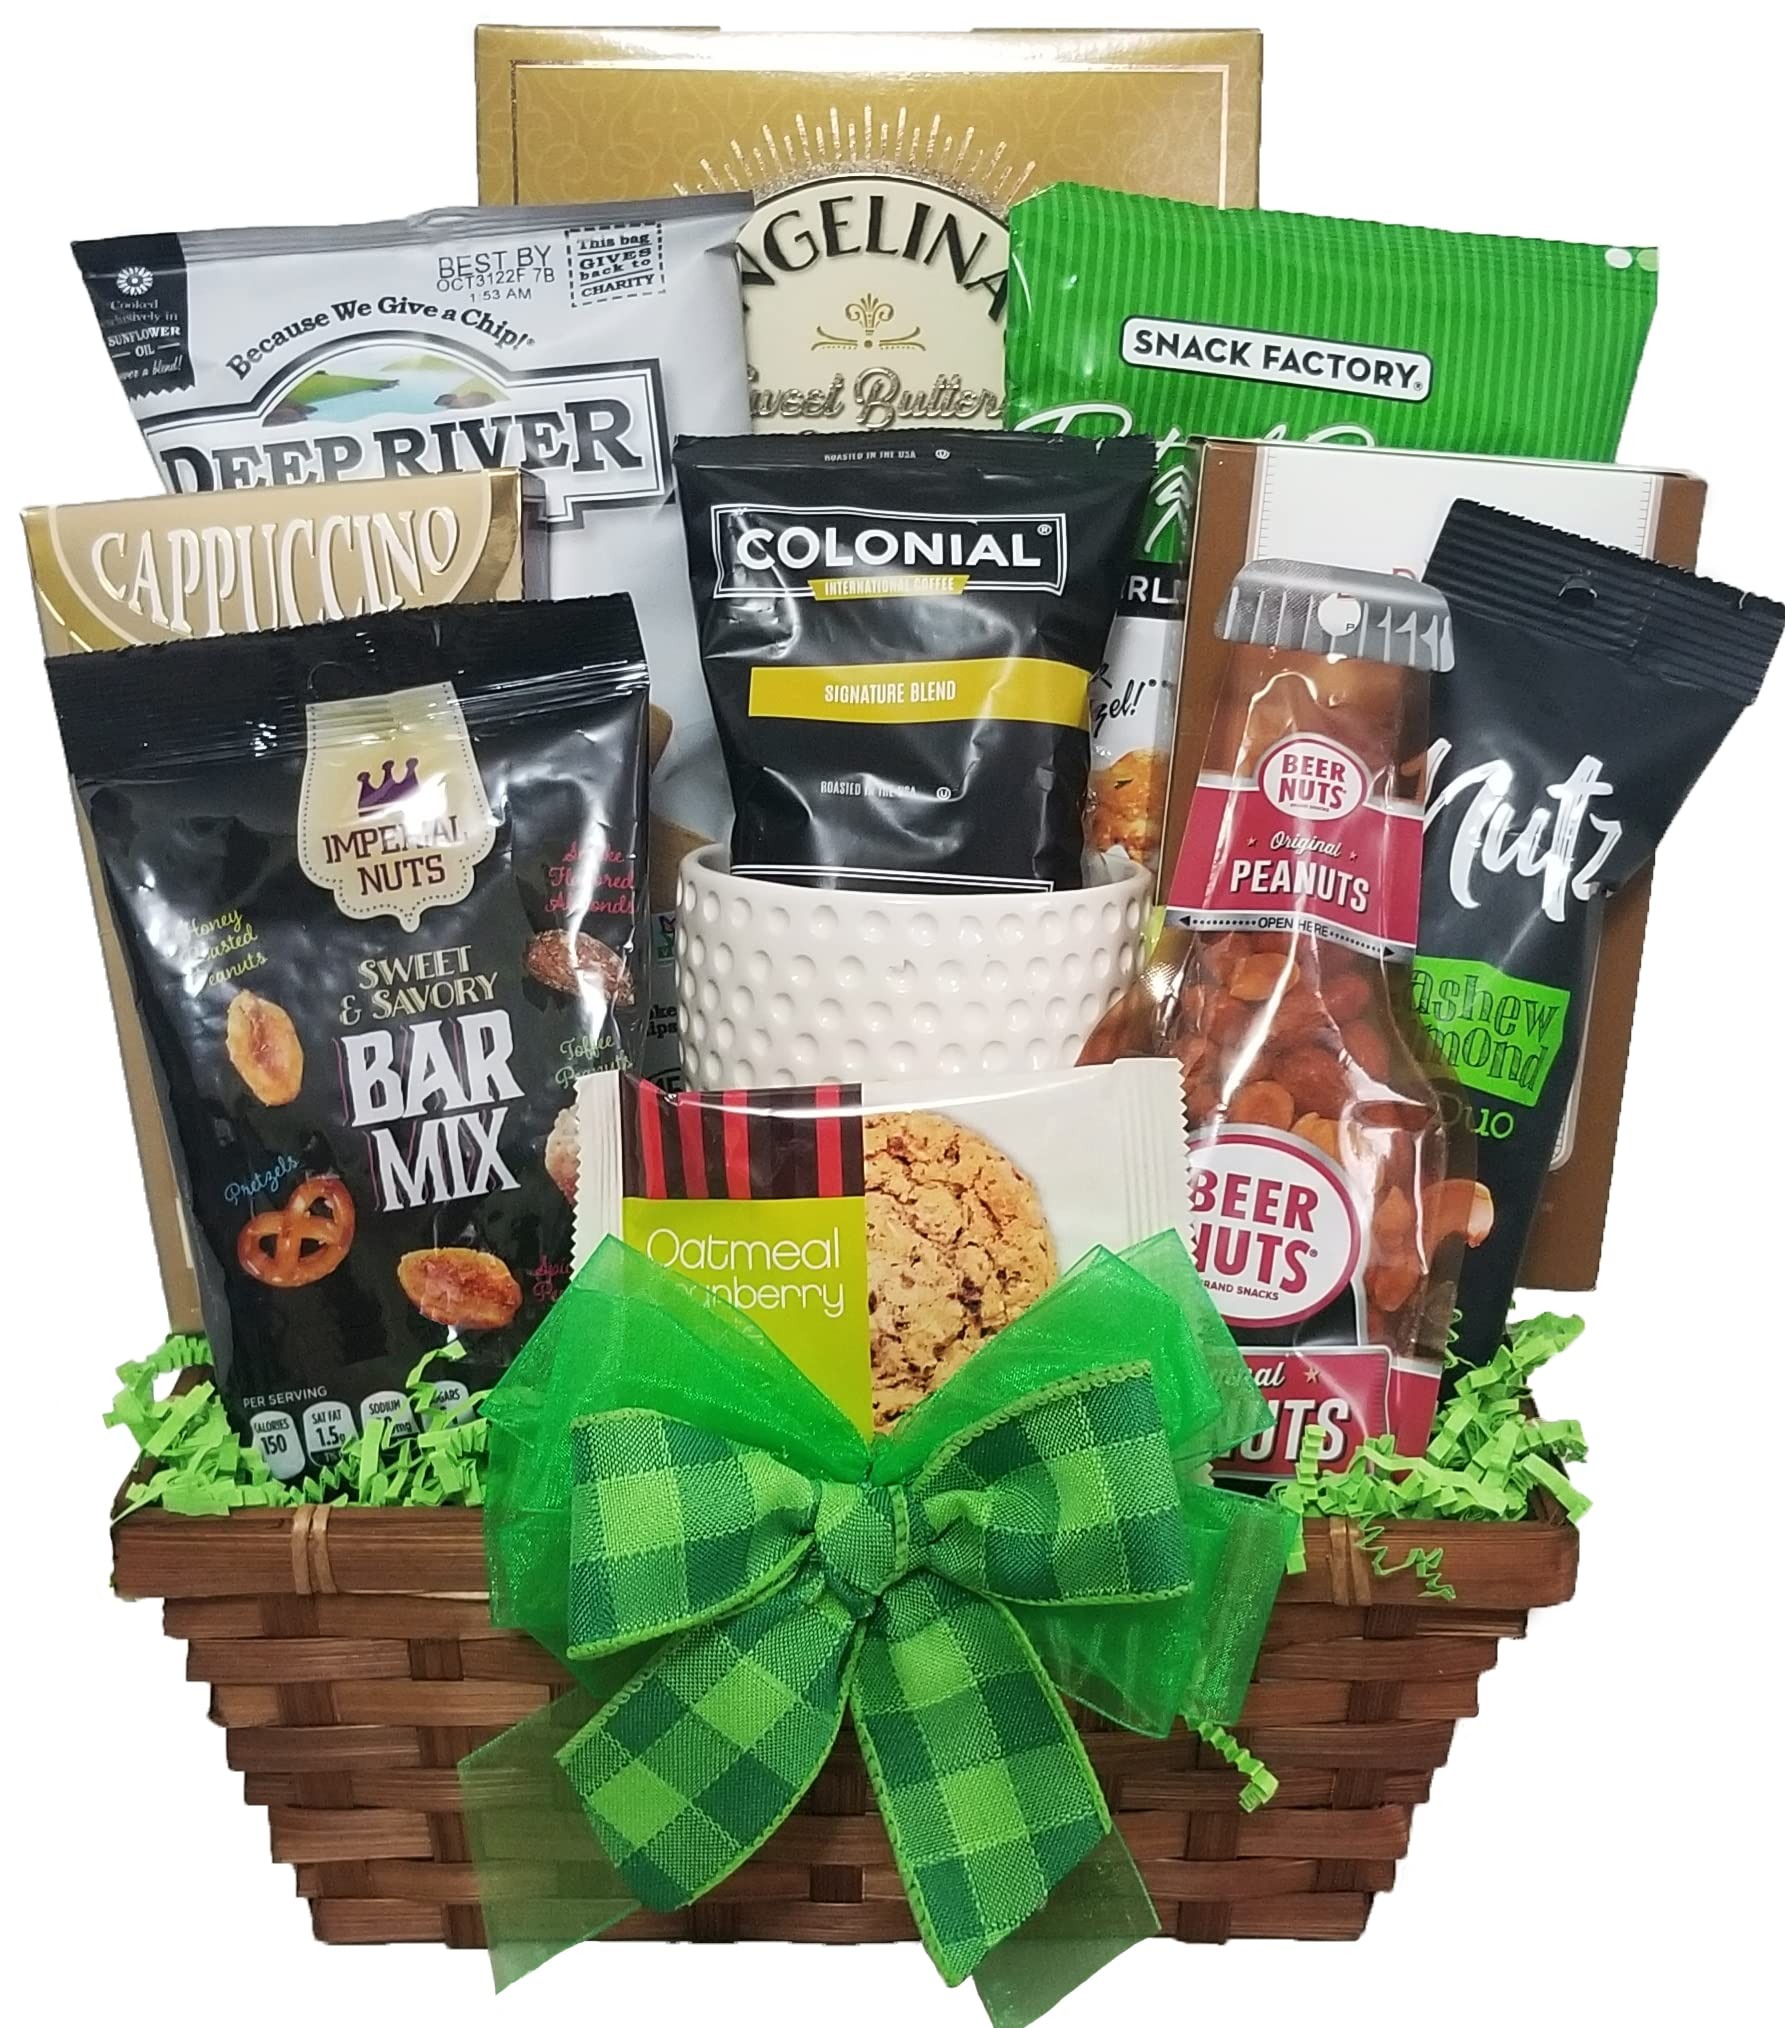
Item Name: Delight Expressions® Snack Time Gift Basket (Golf) - A Father's Day Gift Basket idea - Birthday or Get Well Gift Basket - For Him
Bullet Point 1: This Gift Basket has all the delicious sweets and salty snacks he could even want
Bullet Point 2: It comes with Angelina's butter cookies, Beer Nuts peanuts, Snack Factory pretzels crisps and enhanced with a golf coffee mug for him to enjoy any game.
Bullet Point 3: Perfect gift for Father's Day, Birthday, Get Well or as Just Because gift for any special man in your life.
Bullet Point 4: All of our Gift Baskets are beautifully hand-wrapped with attention to detail.
Bullet Point 5: Product Manufactured exclusively by Delight Expressions&reg;
Product Description: This Gift Basket has all the delicious sweets and salty snacks he could even want. Perfect gift for Father's Day, Birthday or Just Because gift. <p> It comes filled with:<p>◉ Angelina's Butter Cookies, sweet and delicious butter cookies (4.4oz)<p> ◉ Snack Factory pretzel crisps, Thin and crunchy is the best part of the pretzel (1.5oz)<p> ◉ Imperial Nuts bar mix (2oz)<p> ◉ Deep River potato chips.<p> ◉ Barista's Best Cappuccino, makes one serving (1oz)<p> ◉ A Golf coffee mug and 1 bag of Colonial International coffee for him to enjoy any game.<p> ◉ J&M oatmeal cranberry cookie (1oz)<p> ◉ Beer Nuts Bottle Bag Original Peanuts (1.7oz)<p> ◉ NUTZ almonds.<p> <p>All of our gift baskets are beautifully hand wrapped with attention to detail.<p> <p>Product Manufactured exclusively by Delight Expressions&reg;
Value: 1.0
Unit: Count

Price: 61.95